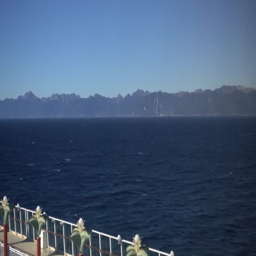
a view of the rocky mountains of the coastline from a cruise ship